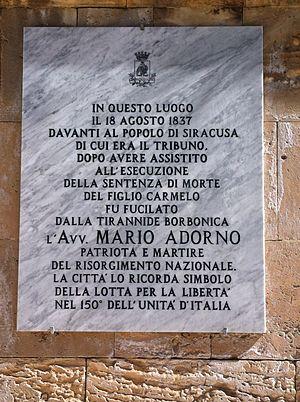
Mario Adorno, né en 1773 à Syracuse où il est mort exécuté le 18 août 1837, est un avocat et un patriote italien du Risorgimento, descendant d'une antique famille patricienne et dogale de Gênes.